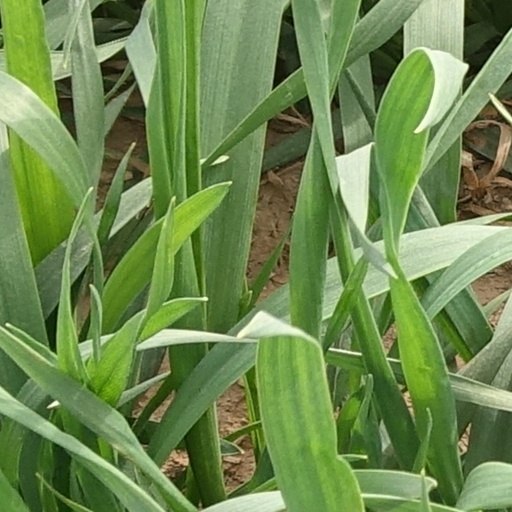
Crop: wheat